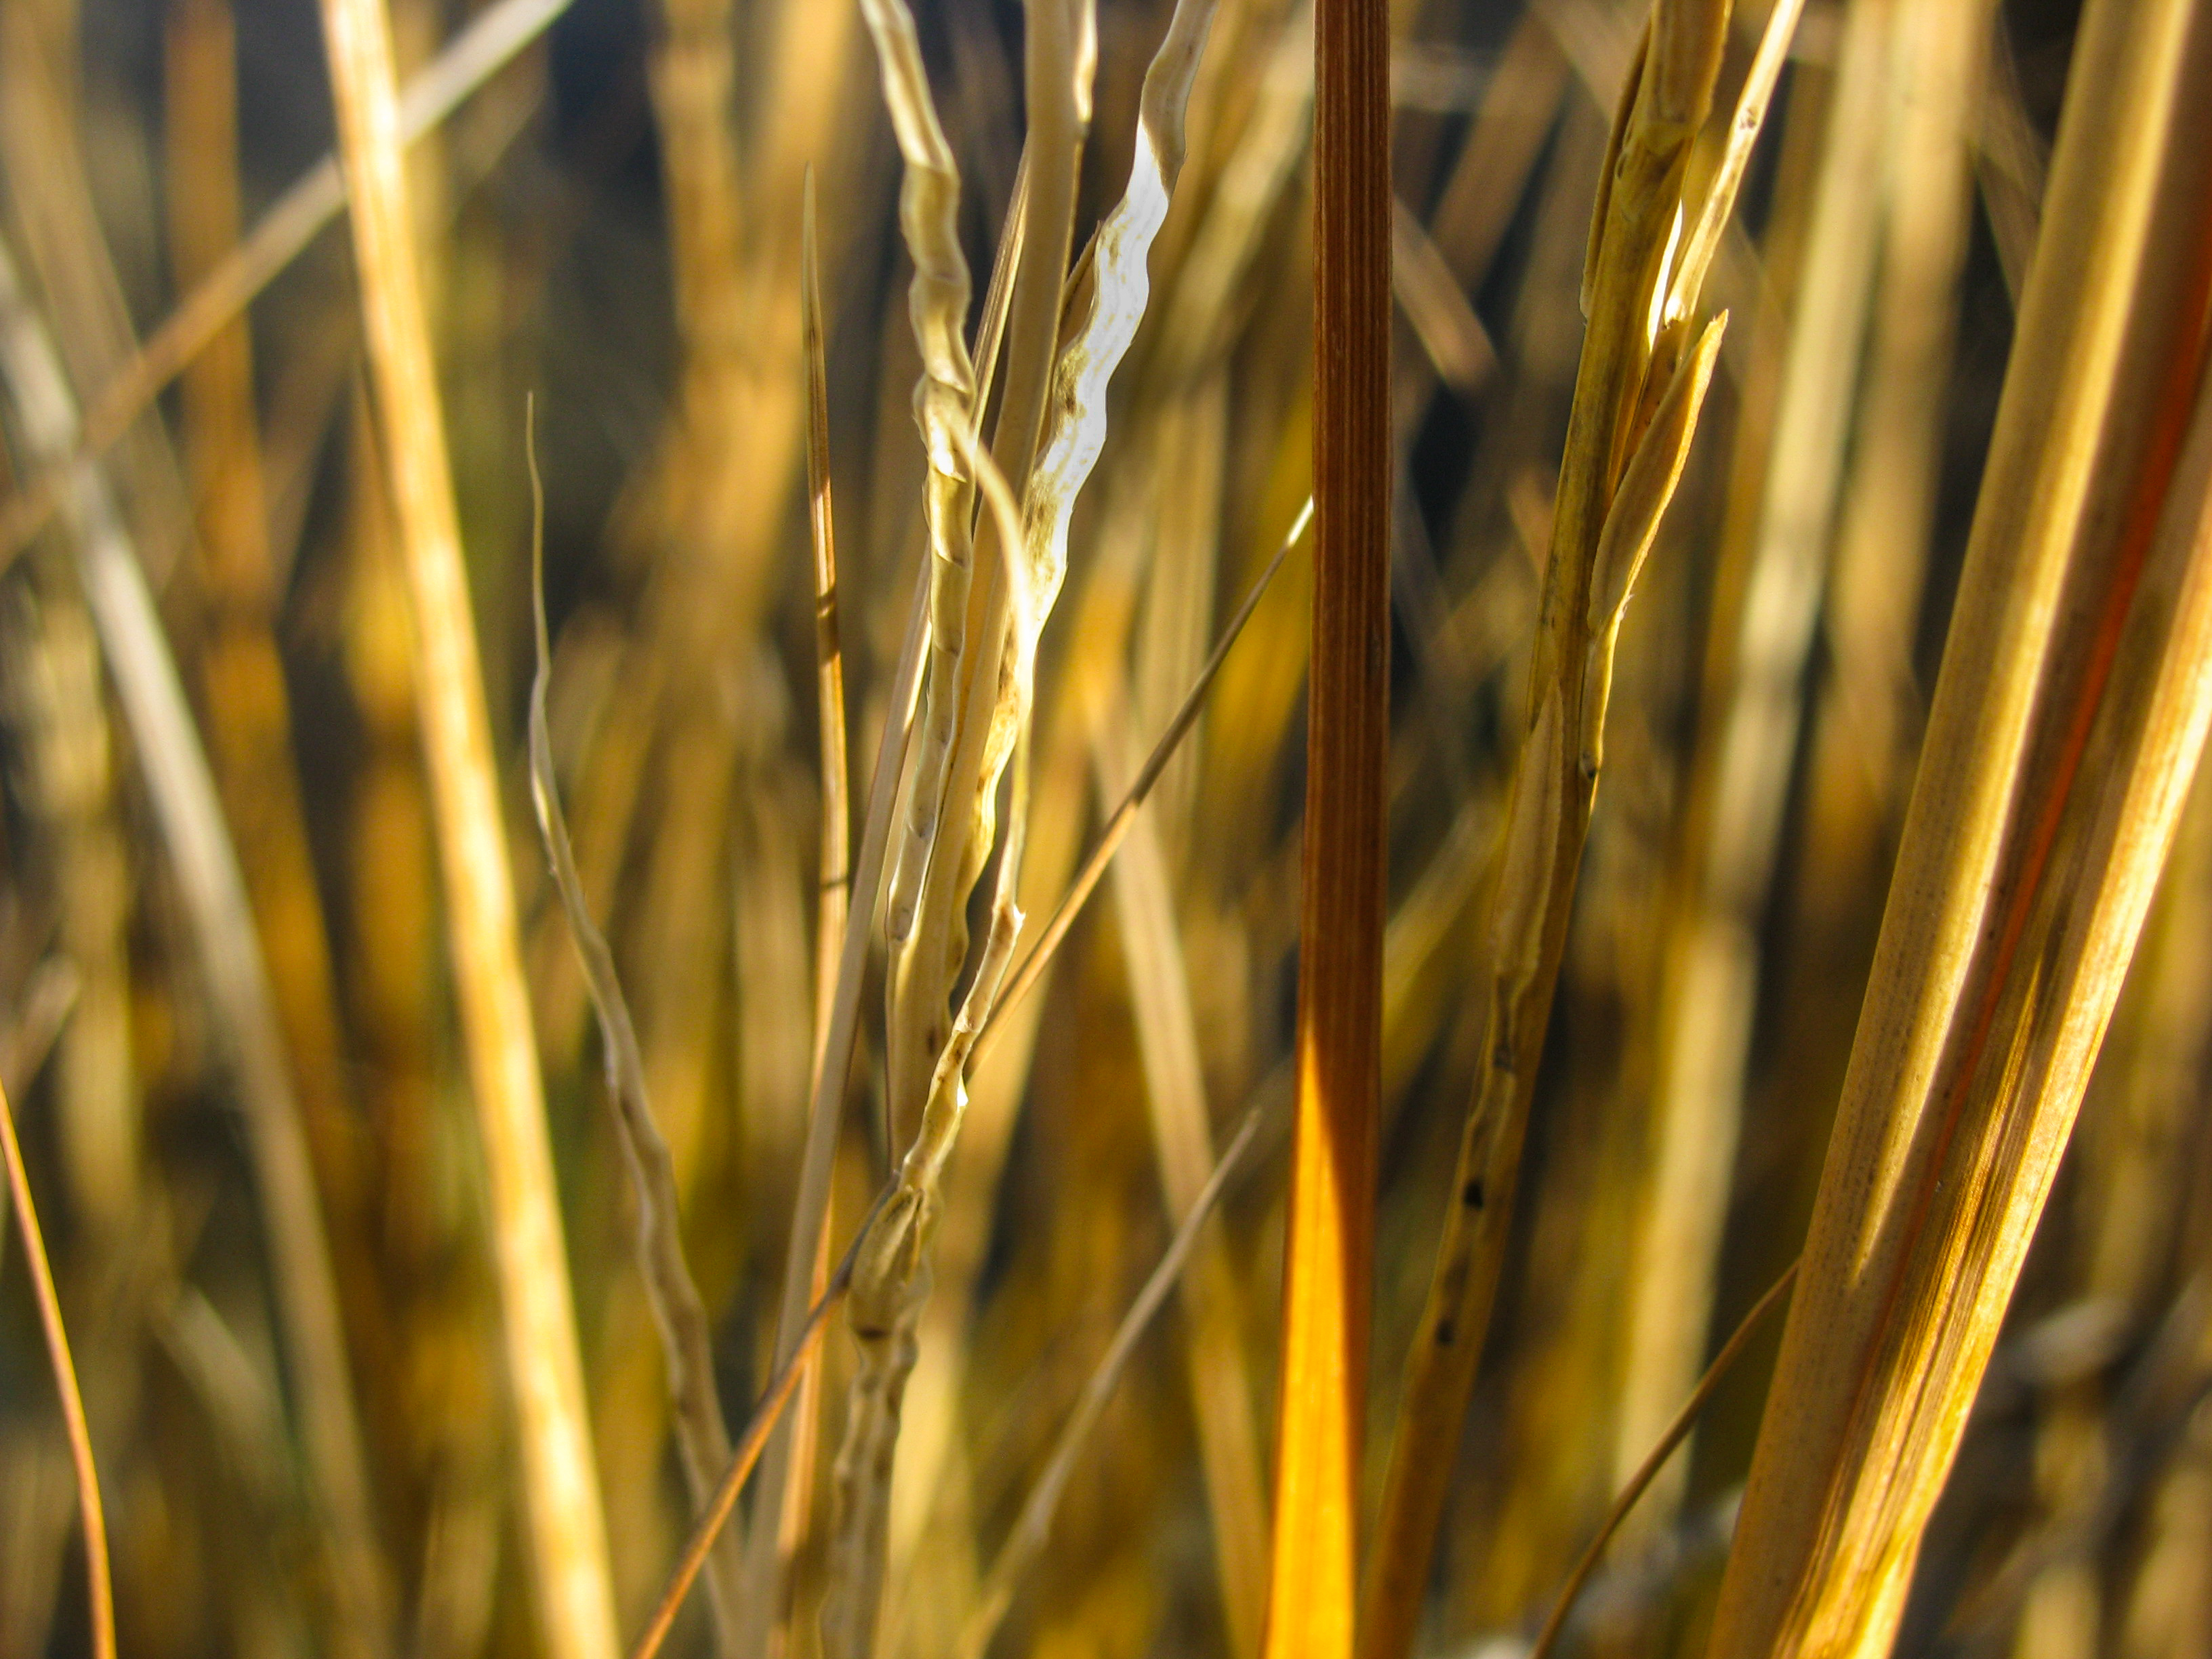
nature, grass, branch, plant, field, wheat, sunlight, pattern, food, crop, macro, yellow, agriculture, closeup, stalk, close up, publicdomain, background, rye, macro photography, grass family, plant stem